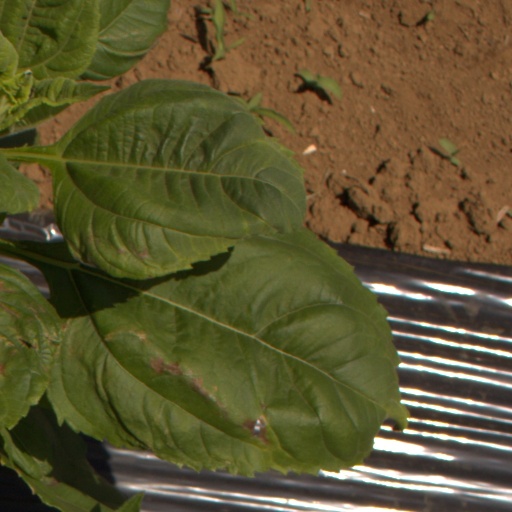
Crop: Jerusalem artichoke